Robert Loggia

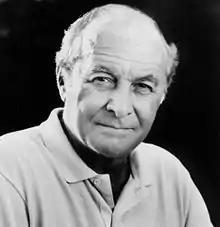
Loggia in 1983

Salvatore "Robert" Loggia (January 3, 1930 – December 4, 2015) was an American actor. He was nominated for the Academy Award for Best Supporting Actor for "Jagged Edge" (1985) and won the Saturn Award for Best Supporting Actor for "Big" (1988).